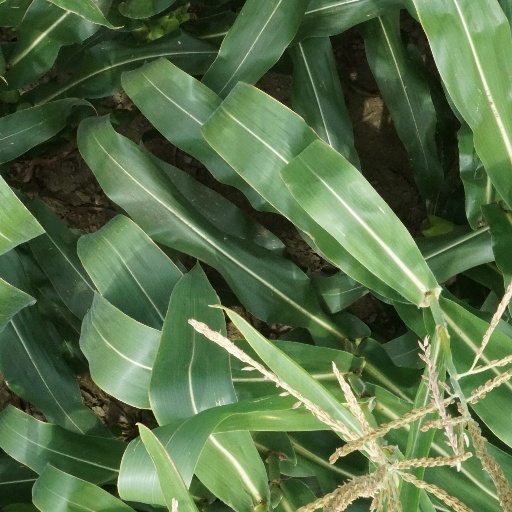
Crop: maize; corn